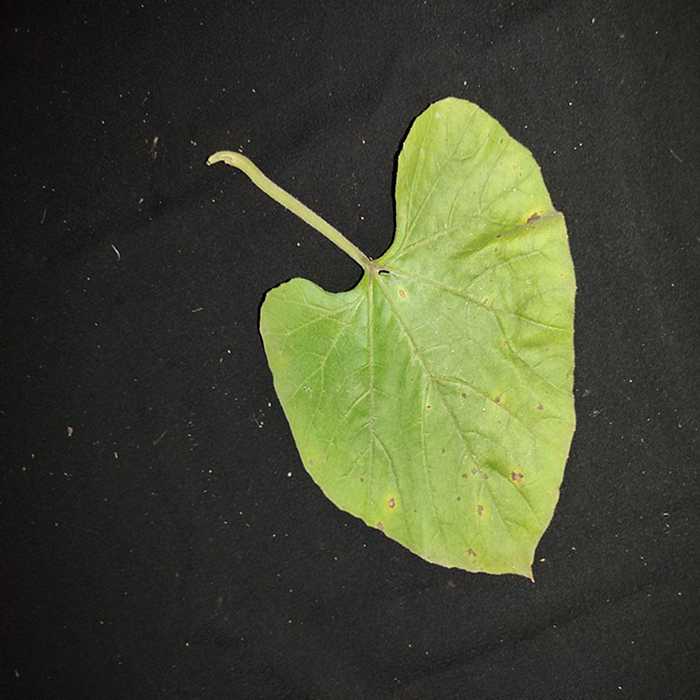
Plant: Bottle gourd
Label: Anthracnose